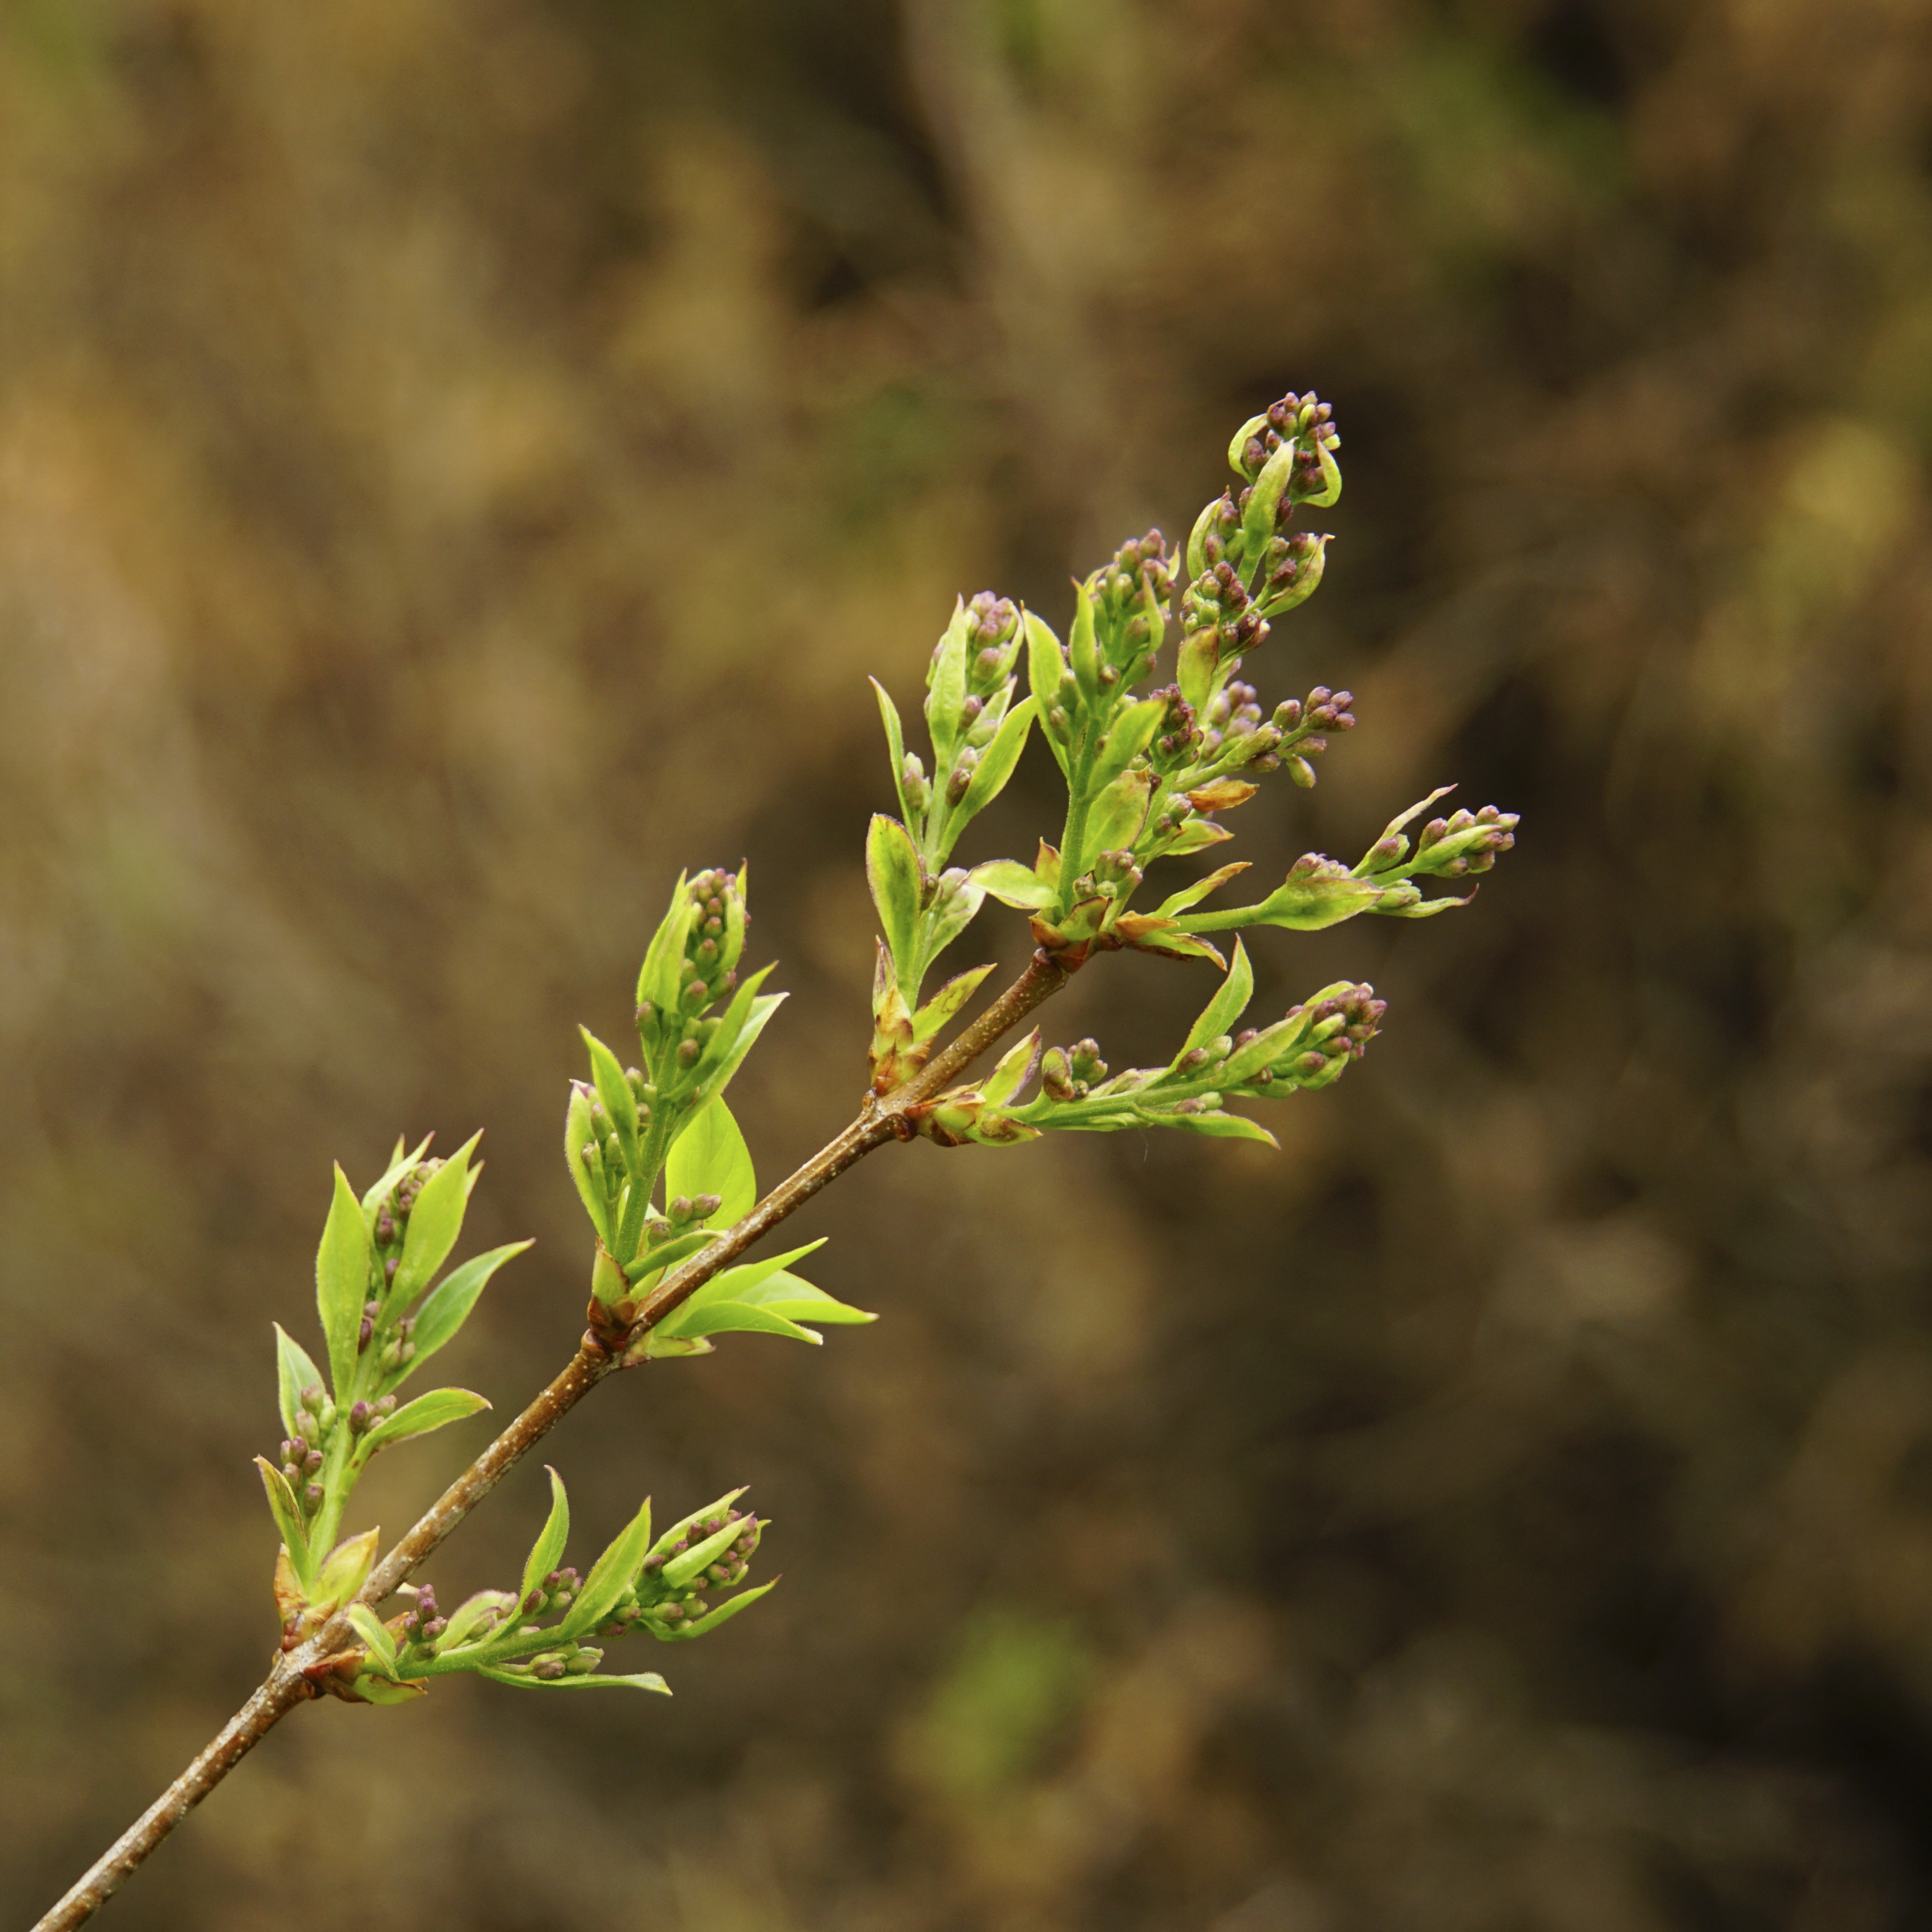
tree, nature, grass, branch, blossom, growth, plant, leaf, flower, bloom, spring, green, herb, produce, fresh, botany, flora, wildflower, close up, outside, shrub, new, lilac, bud, beginning, macro photography, flowering plant, grass family, plant stem, woody plant, land plant